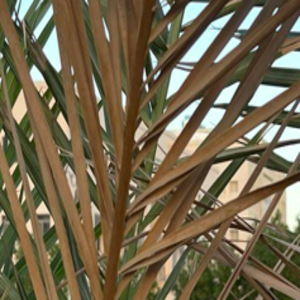
Label: Fusarium Wilt